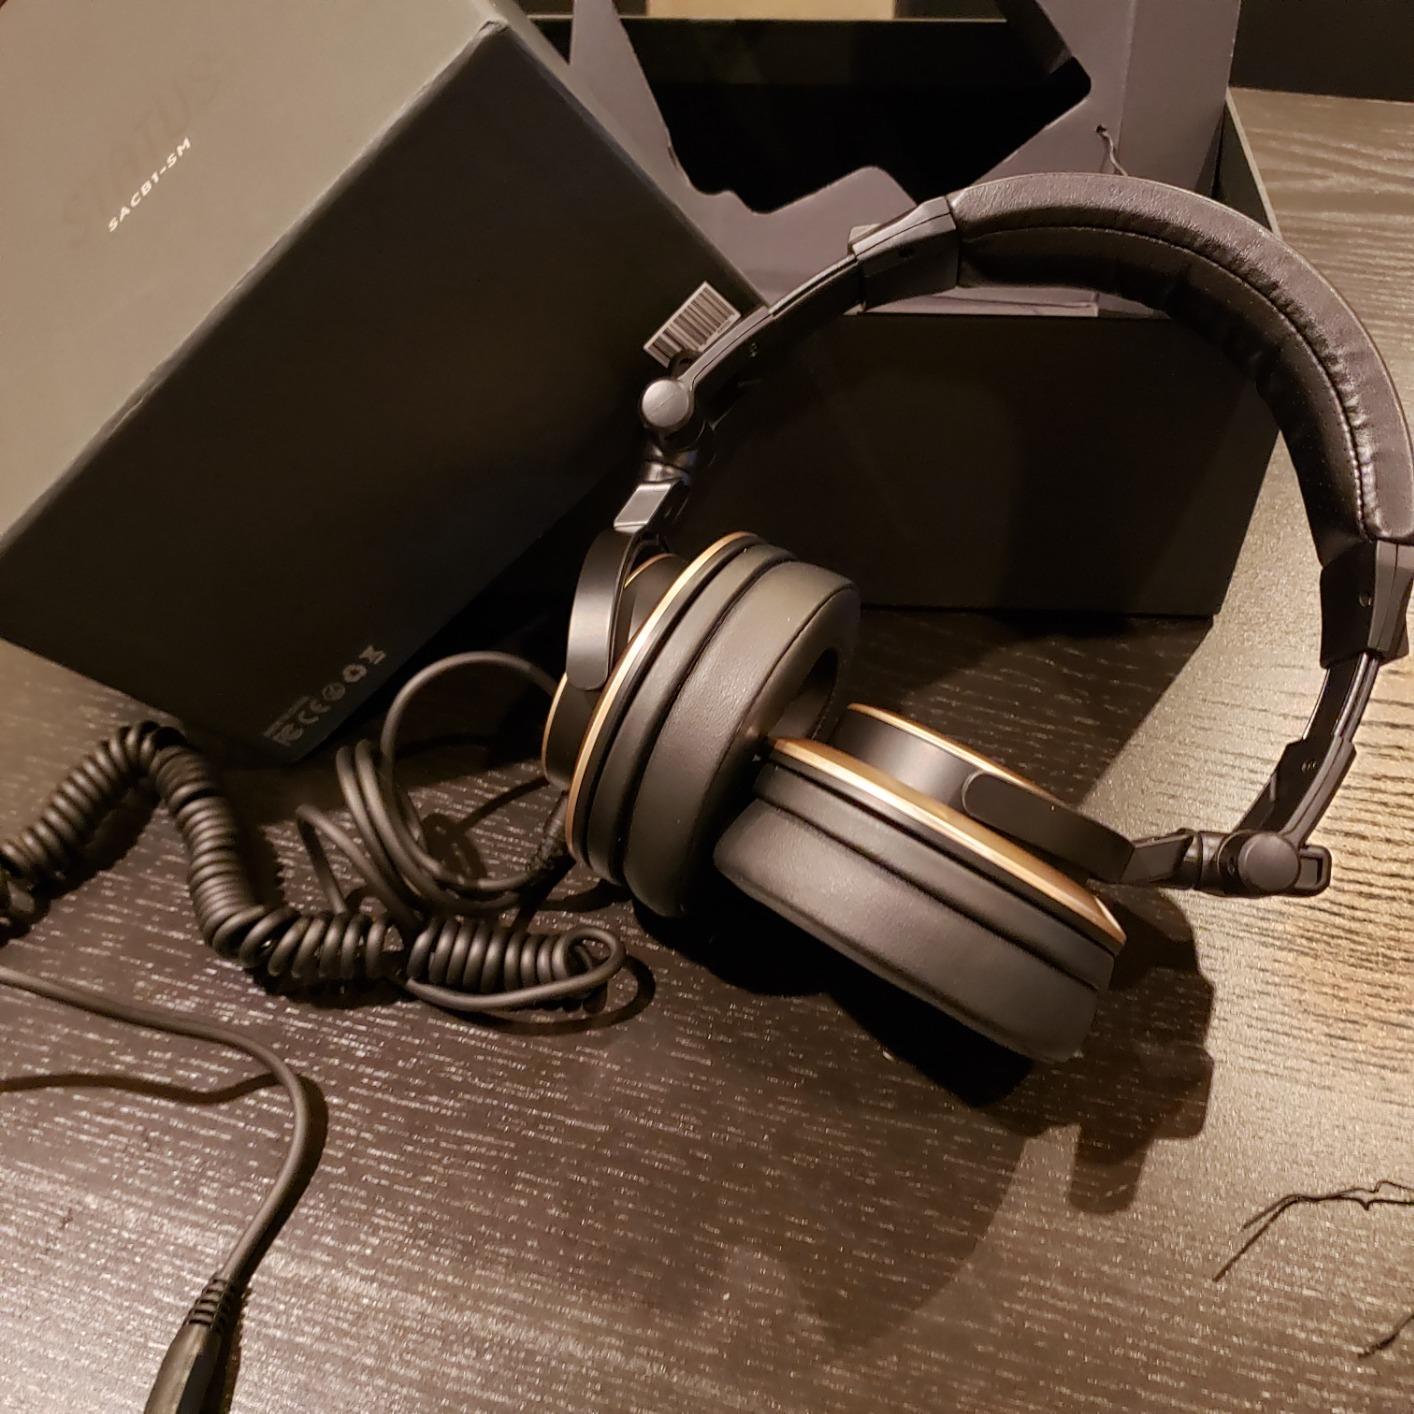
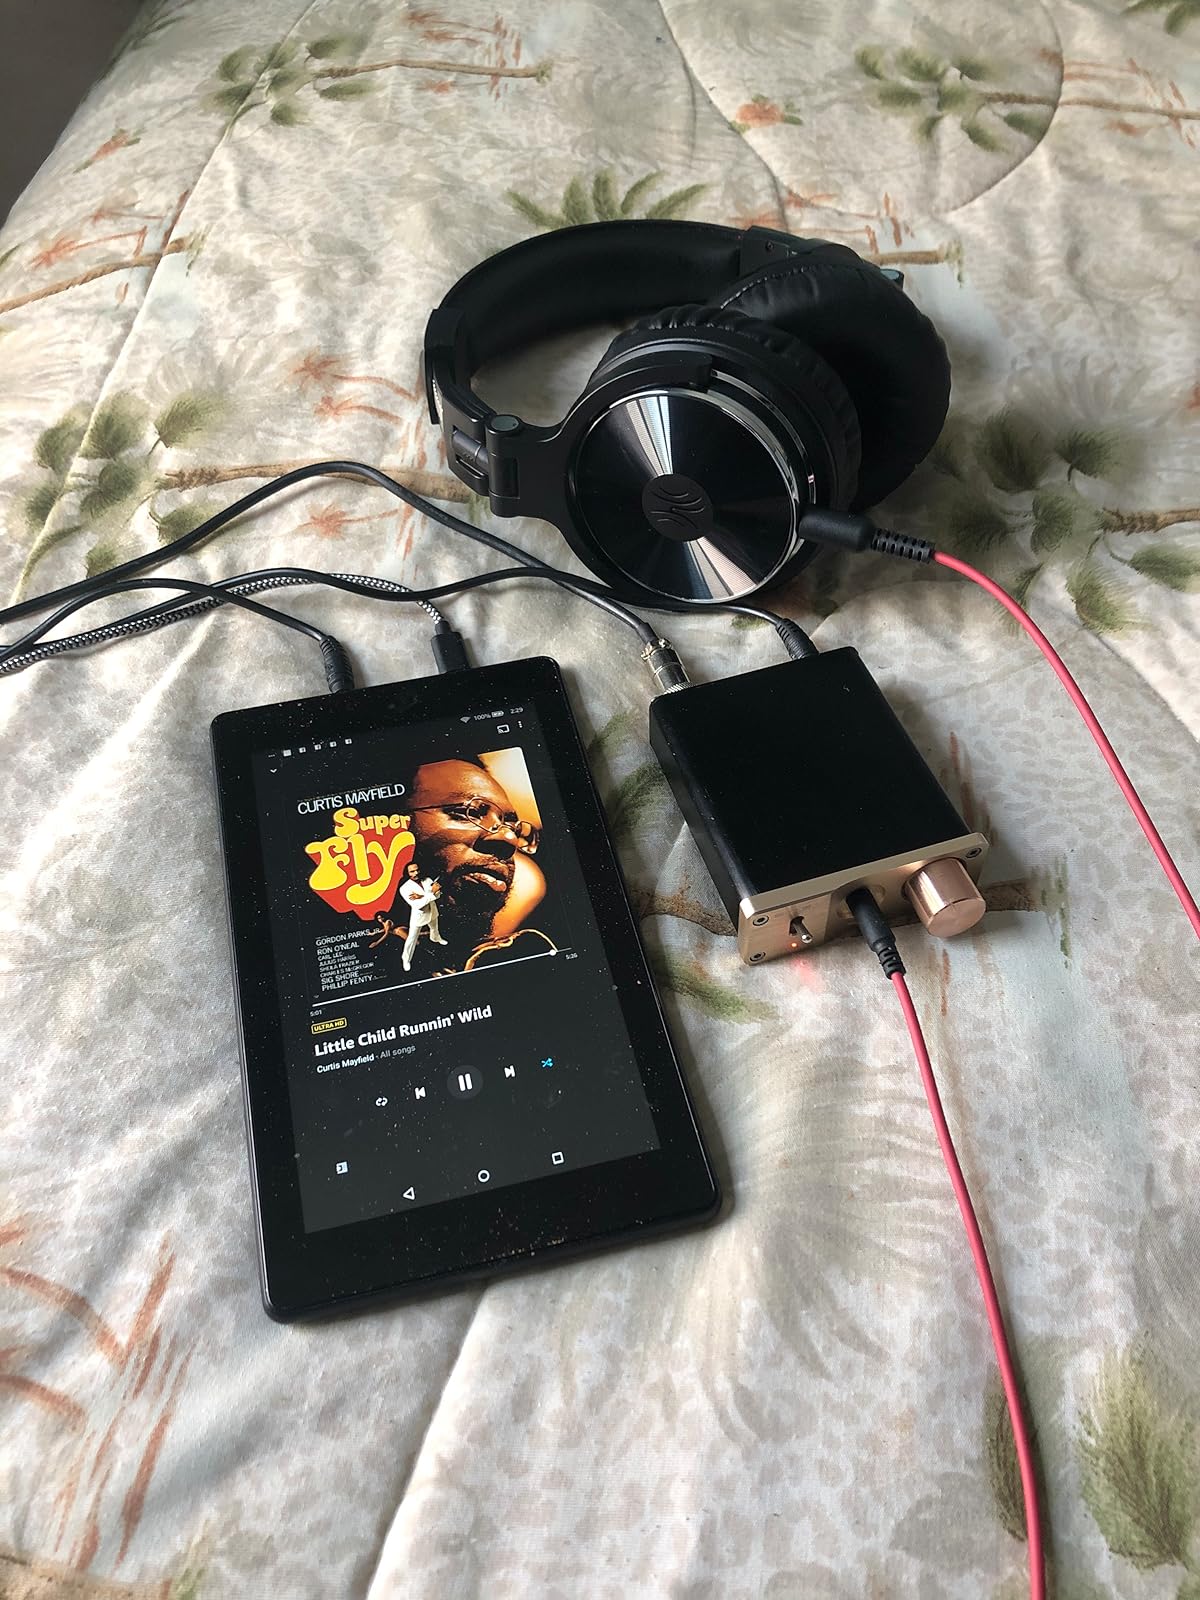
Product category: headphones
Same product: no